Import Tuner Challenge

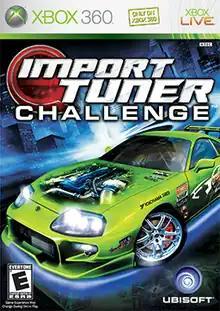
North American box art

is a racing game published by Ubisoft and developed by Genki for the Xbox 360. It is an installment in the long-running "Shutokō Battle" series of games known as "Tokyo Xtreme Racer" in North America and "Tokyo Highway Challenge" in Europe. This is the only "Shutokou Battle" game to be released on the Xbox 360.